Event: Nepal Earthquake
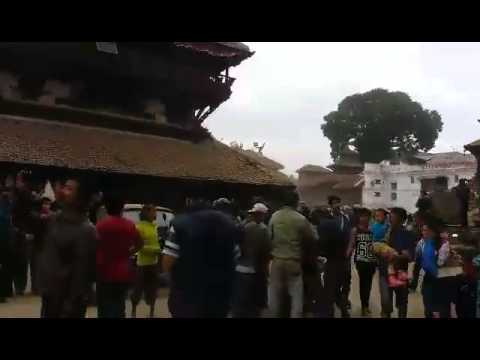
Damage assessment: damage